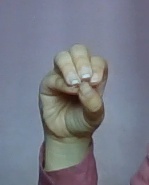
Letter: ha